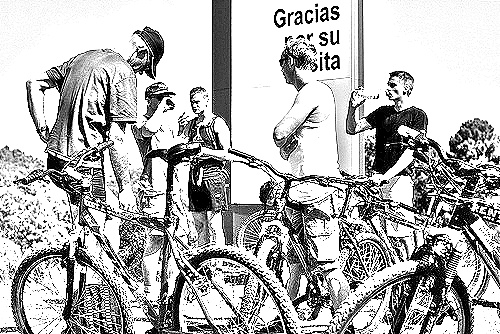
Portrait style: Sketch Portrait